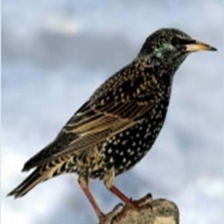
Species: COMMON STARLING
Scientific name: STURNUS VULGARIS